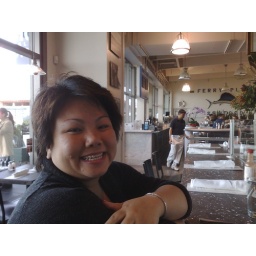
Nothing better than a seat at the oyster bar with nowhere to go in a hurry.